Baahubali: The Beginning

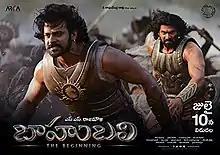
Theatrical release poster

Baahubali: The Beginning is a 2015 Indian epic action film co-written and directed by S. S. Rajamouli, and produced by Shobu Yarlagadda and Prasad Devineni under Arka Media Works. Produced in the Telugu film industry, the film was shot in both Telugu and Tamil languages. It features Prabhas in a dual role alongside Rana Daggubati, Anushka, Tamannaah Bhatia, Ramya Krishnan, Sathyaraj, and Nassar. The first of a duology of films, it follows Sivudu, an adventurous young man who helps his love Avantika rescue Devasena, the former queen of Mahishmati who is now a prisoner under the tyrannical rule of king Bhallaladeva. The story concludes in "" (2017).